Steven Yeun

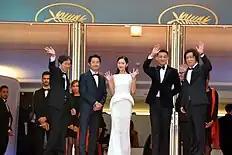
Yeun at 2018 Cannes Film Festival

Over his career, Yeun has received numerous accolades. For his leading performance in "Minari" (2020) he received a nomination for the Academy Award, Independent Spirit Award, and Screen Actors Guild Award for Best Actor. For his work on "Beef" (2023) he received two Primetime Emmy Awards, a Golden Globe Award, and two Critics' Choice Television Awards as well as nominations for two Independent Spirit Awards and a Screen Actors Guild Award.